Kunta Kinteh Island

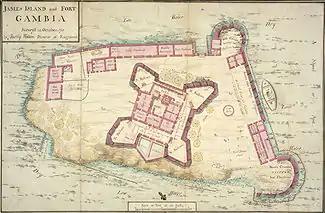
Map of Fort James and James Island from 1755

The English renamed the island James Island and the fort Fort James after James, the Duke of York, later King James II of England. The chartered Royal Adventurers in Africa Company administered the territory, which used it first for the gold and ivory trade, and later in the slave trade. On 1 August 1669, the company sublet the administration to the Gambia Adventurers. In 1684, the Royal African Company took over the Gambia's administration.